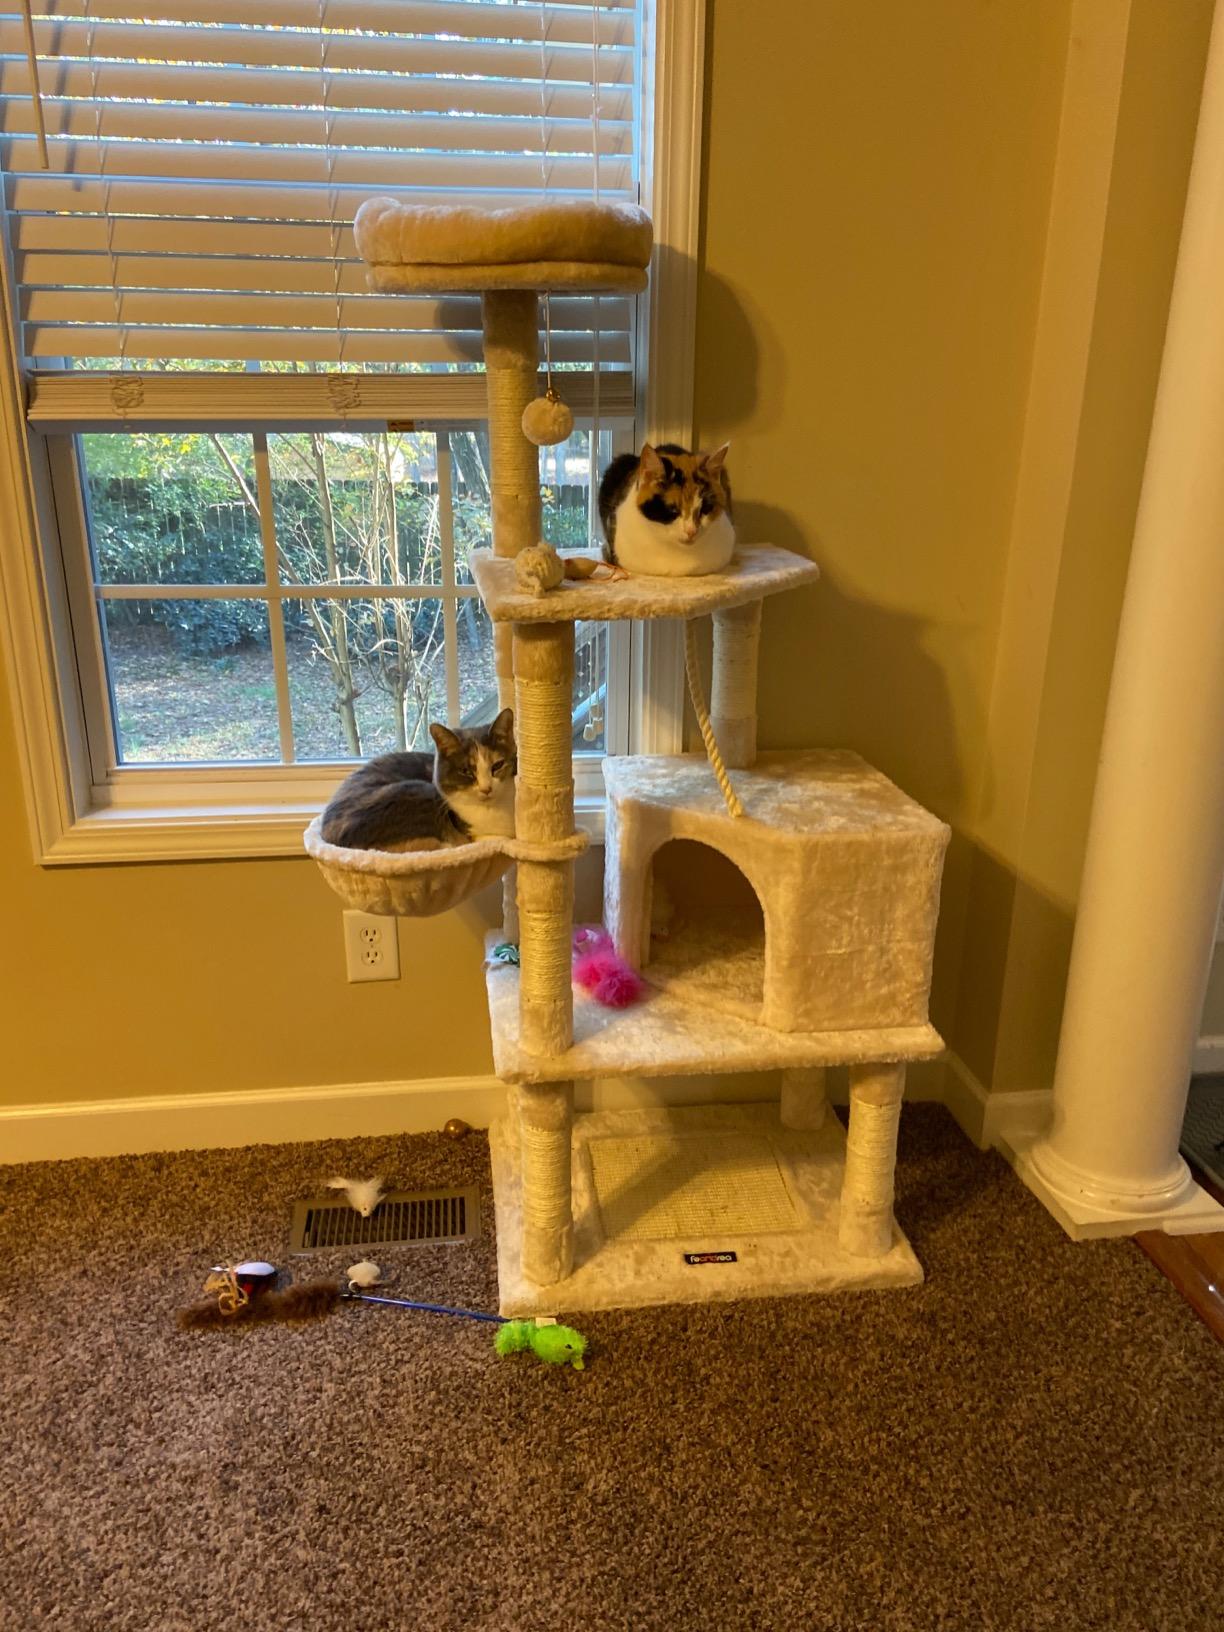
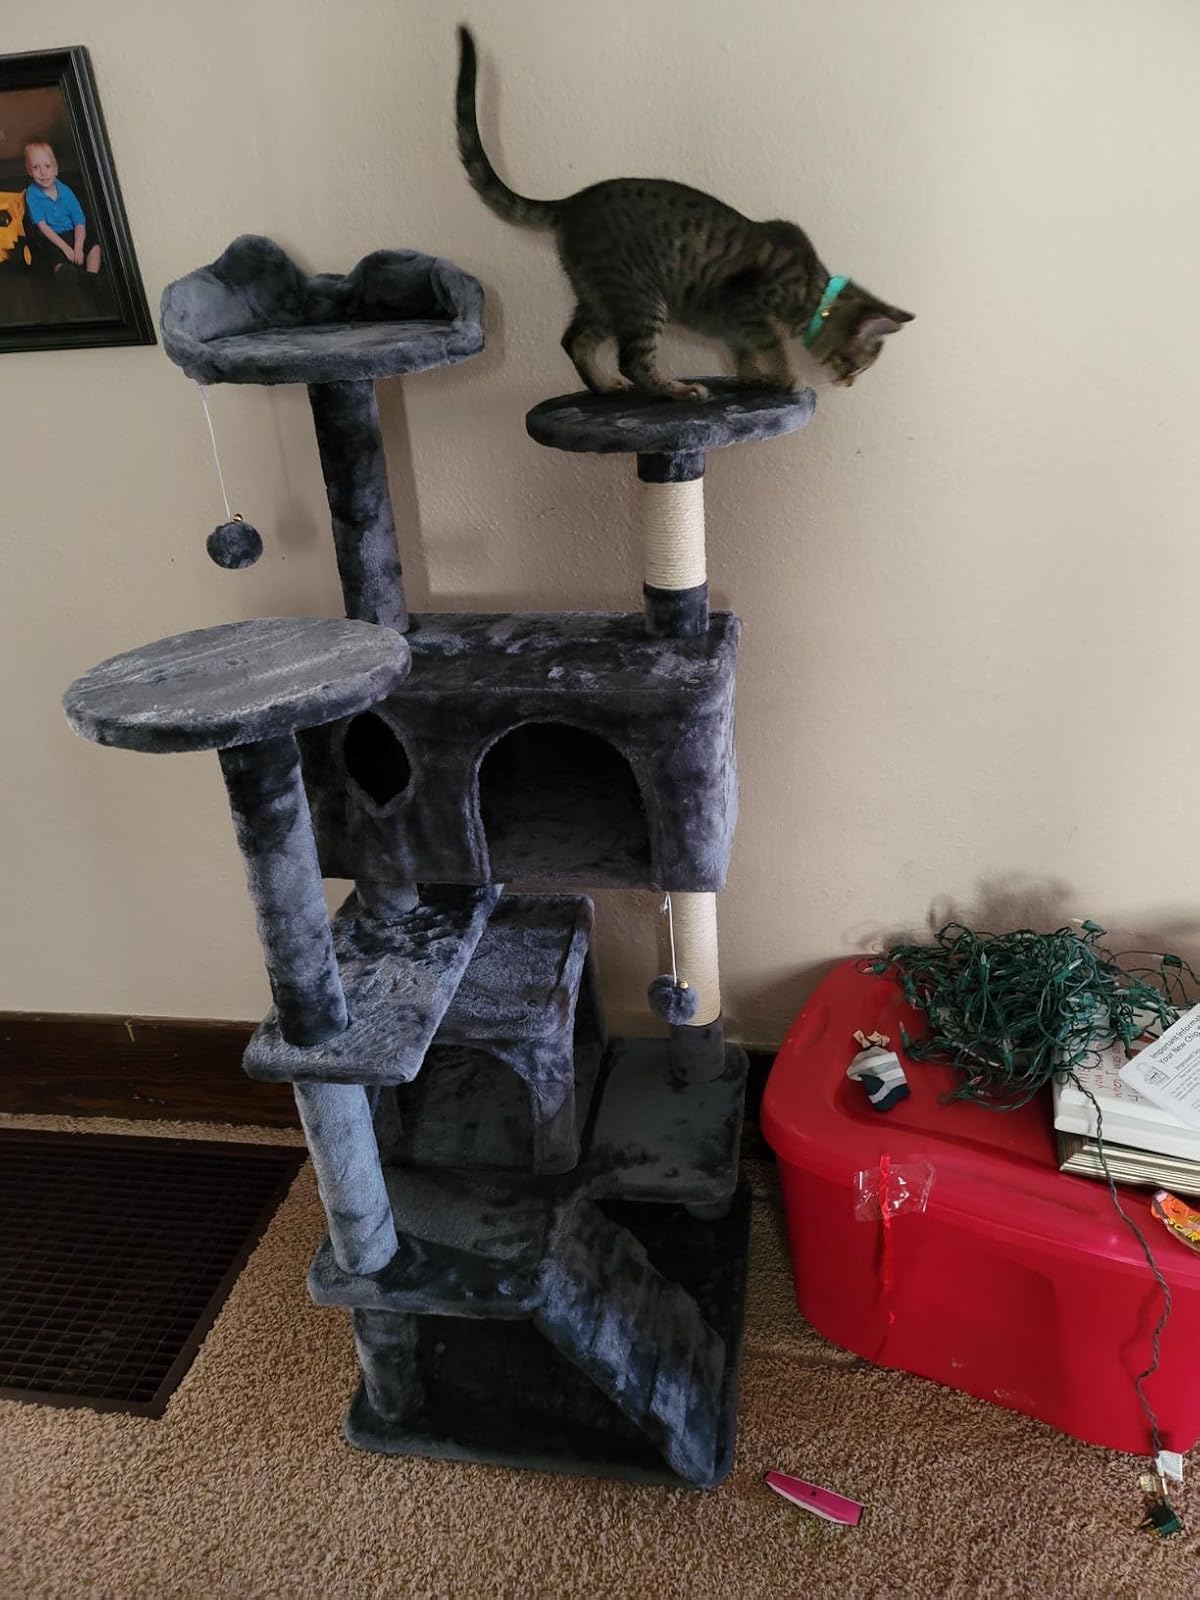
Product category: items_cat tree
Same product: no